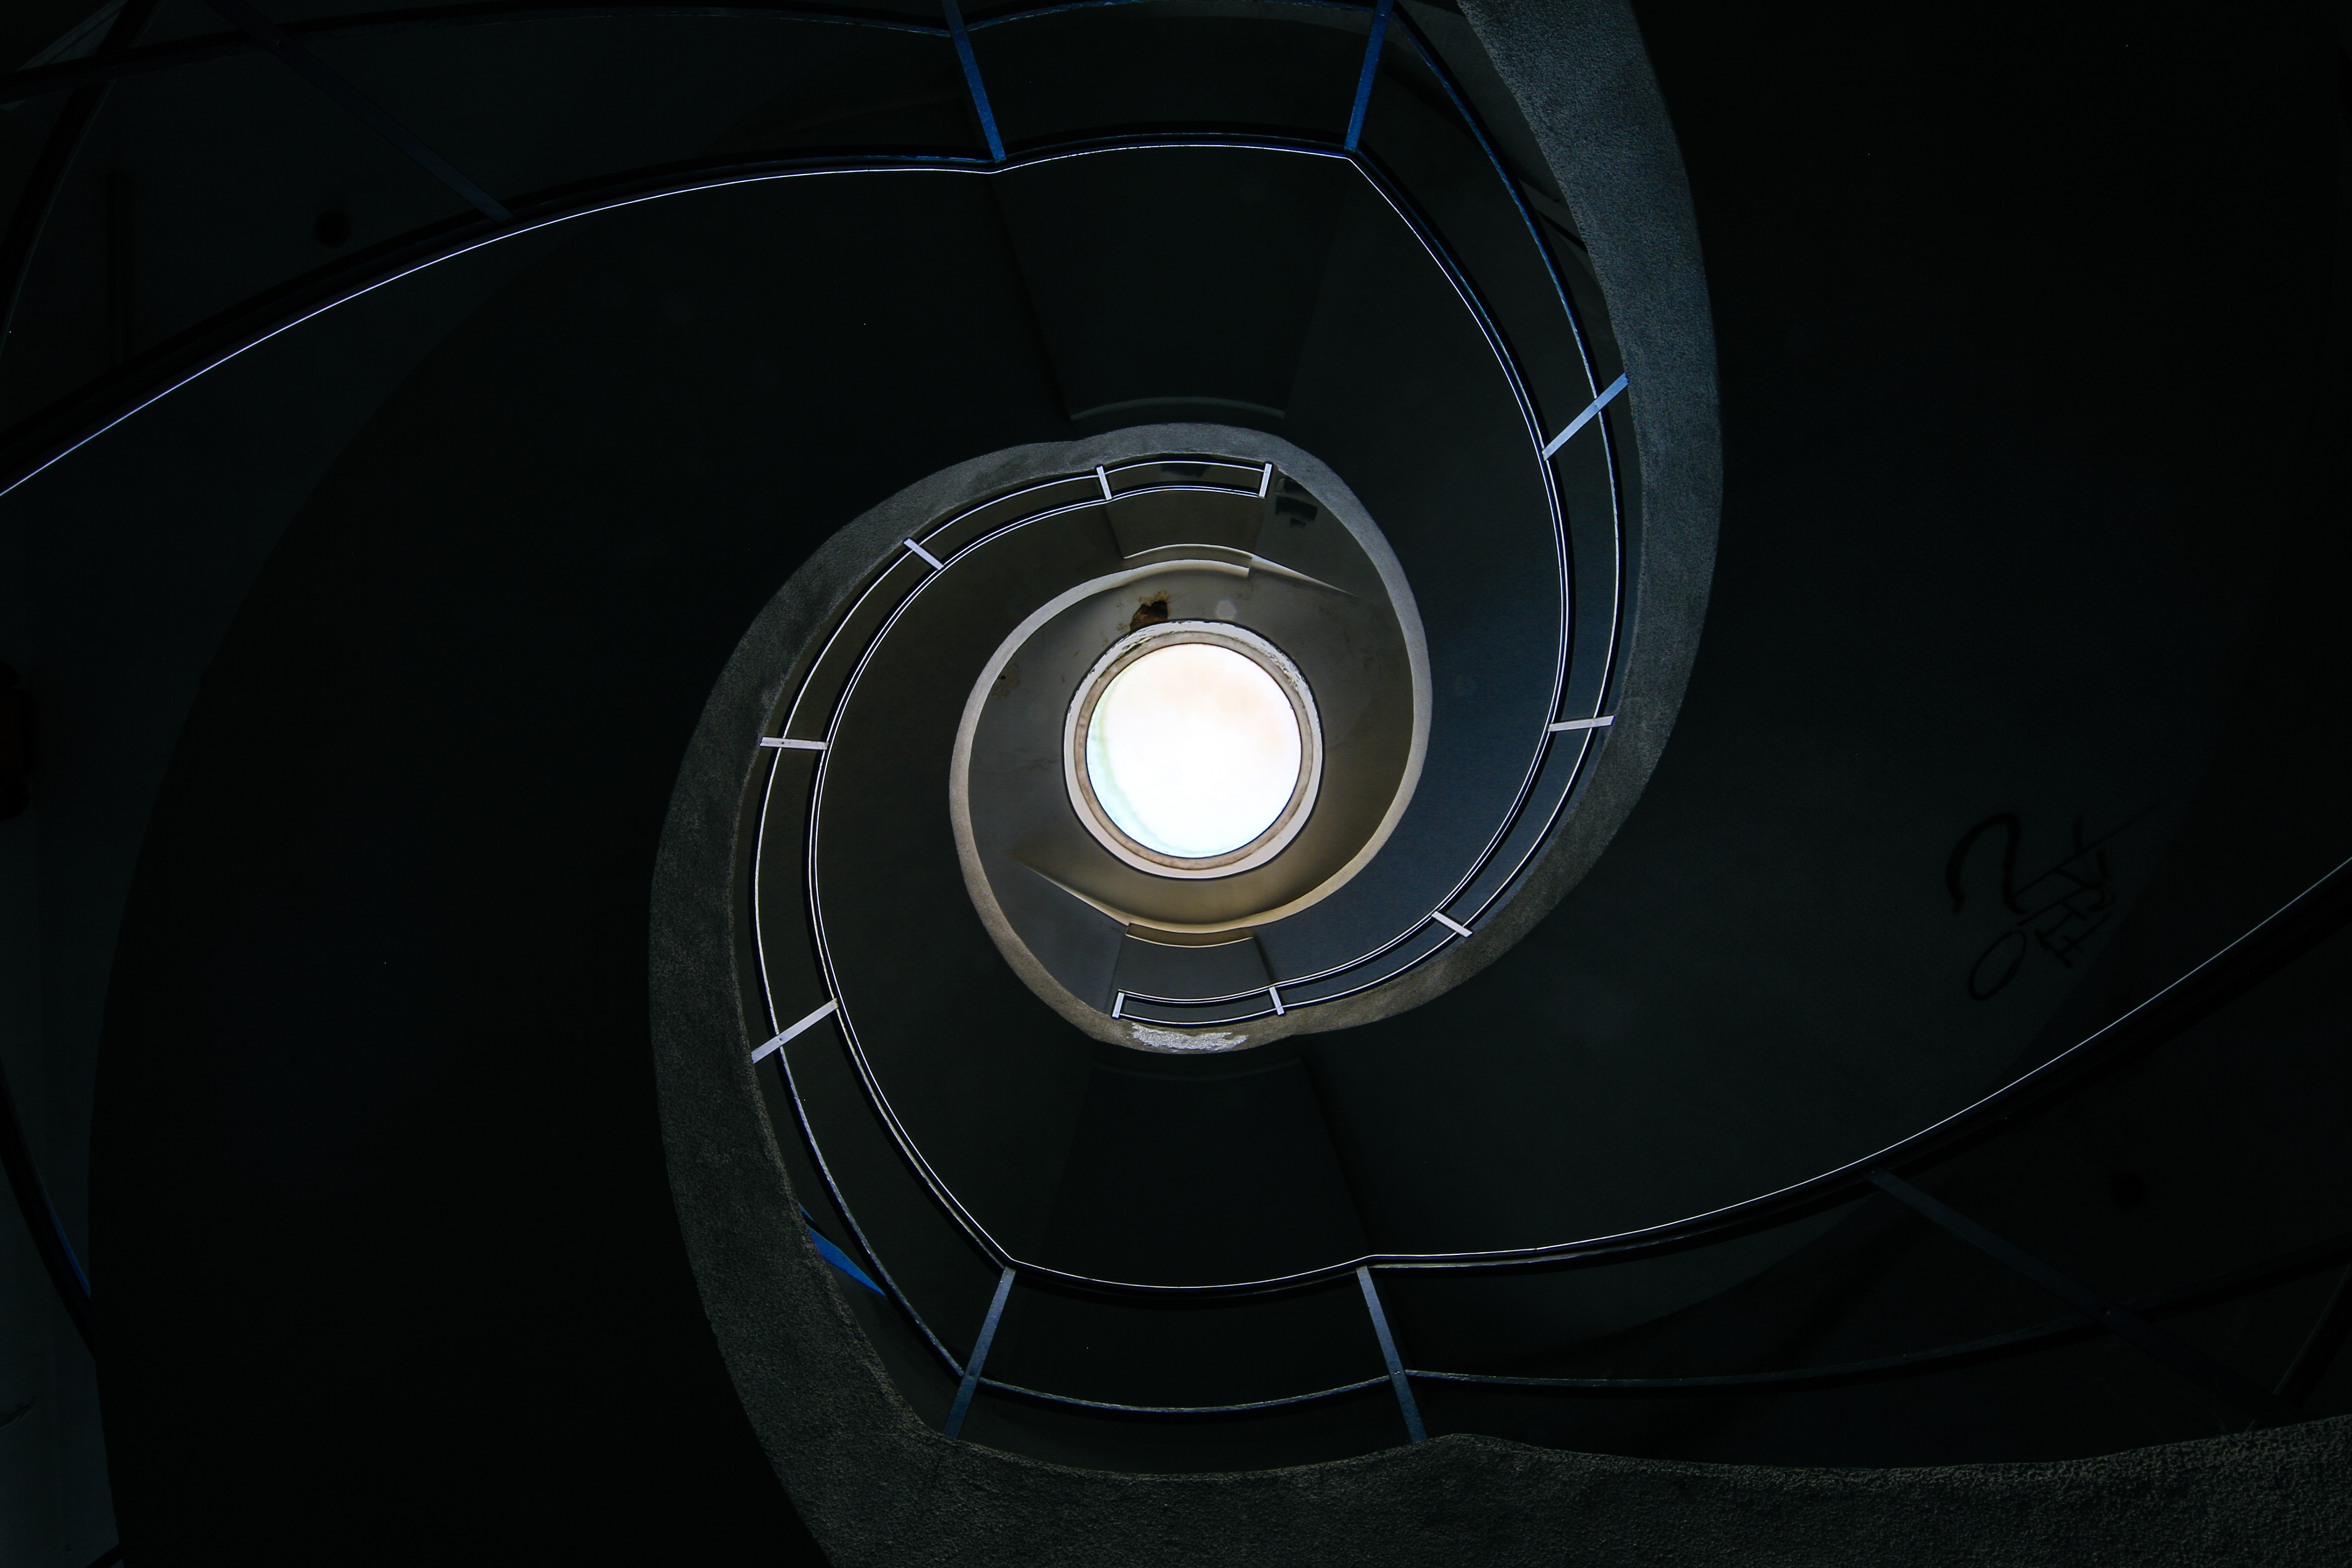
stairs, hallway, turning, rotate, urban, exploration, spiral, architecture, circle, darkness